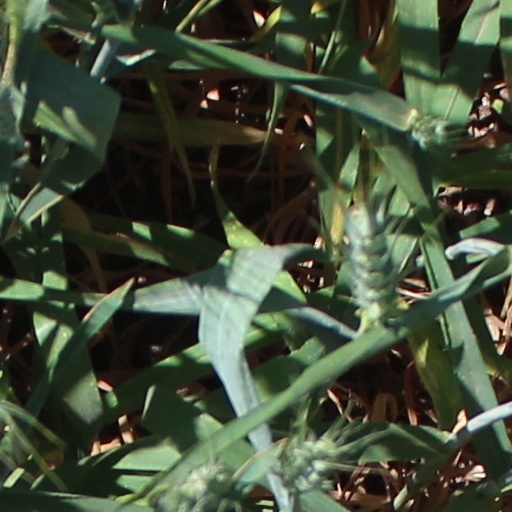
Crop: wheat